Boondall, Queensland

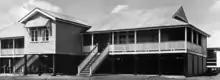
New classroom and teachers room, Boondall State School, April 1951

The name of Boondall is derived from an Aboriginal word meaning either "crooked creek" or "cunjevoi" (Alocasia macrorrhiza). The Turrbal people of north Brisbane were the original owners of the country around the Boondall Wetlands.